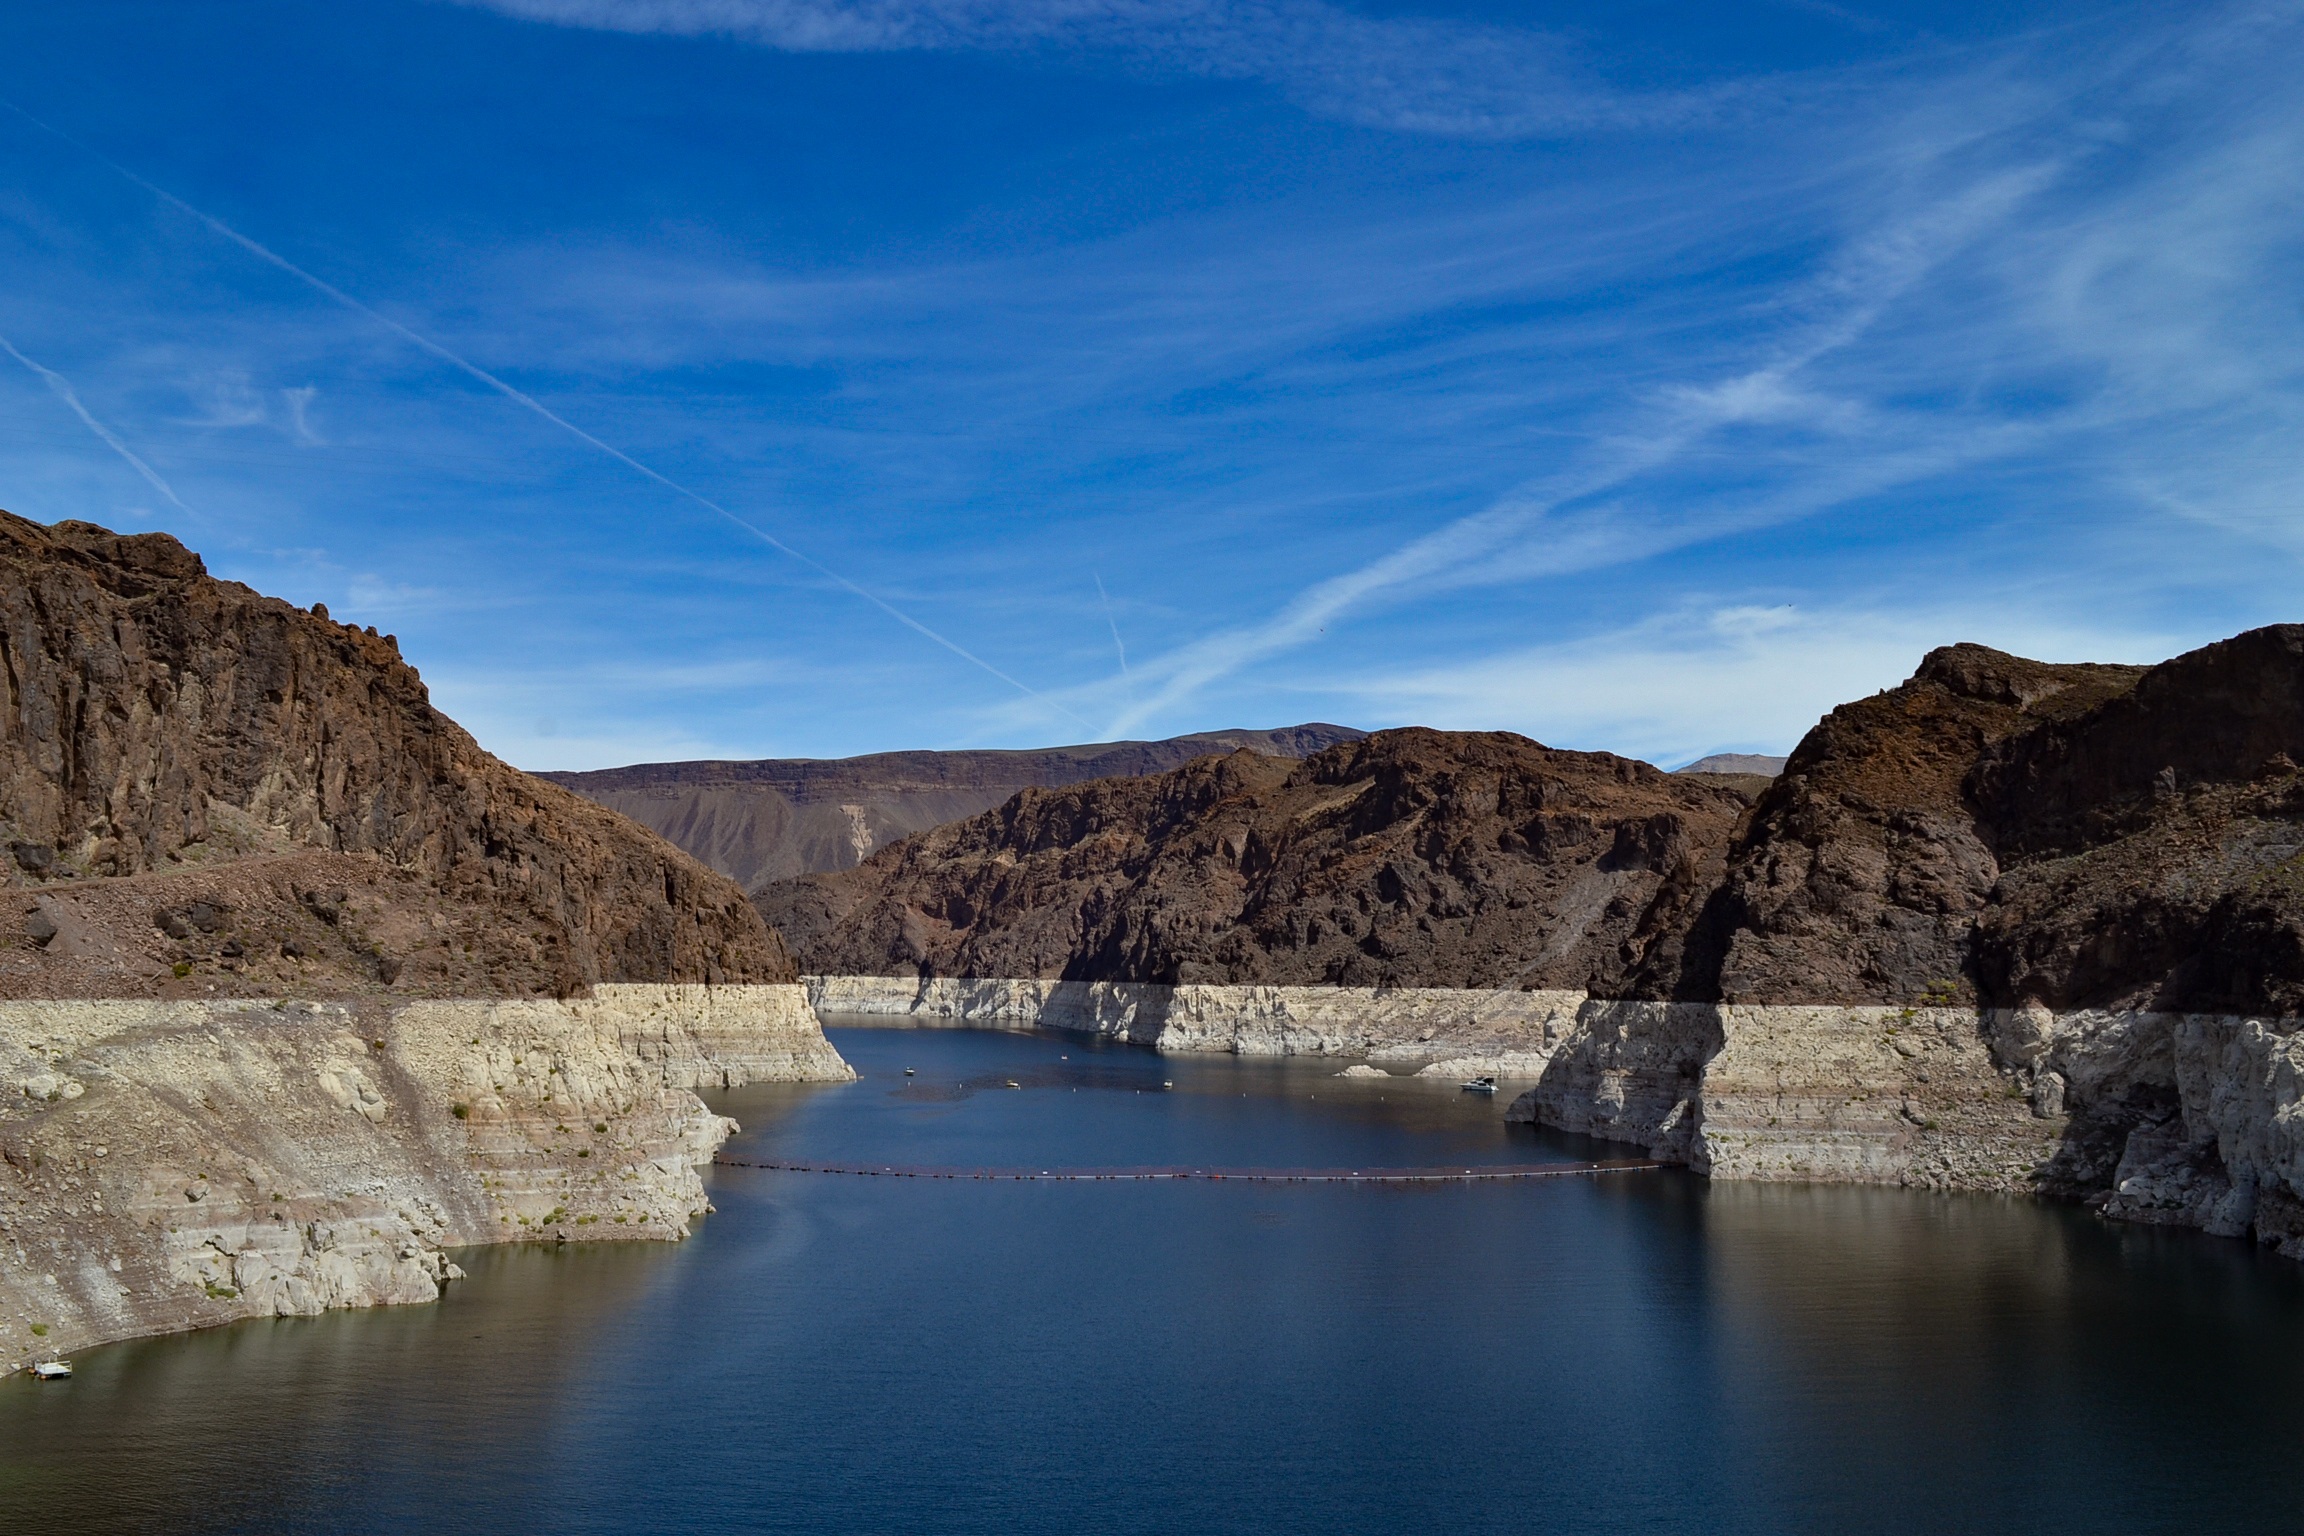
landscape, sea, coast, water, rock, mountain, cloud, lake, river, valley, cliff, reflection, usa, bay, canyon, dam, reservoir, terrain, body of water, arizona, nevada, loch, hydroelectric, wadi, landform, hoover, hoover dam, lake mead, geographical feature